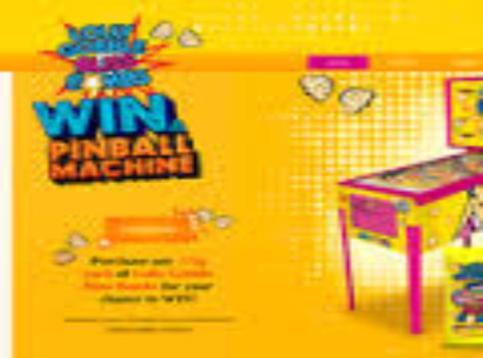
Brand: lolly gobble bliss
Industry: Food